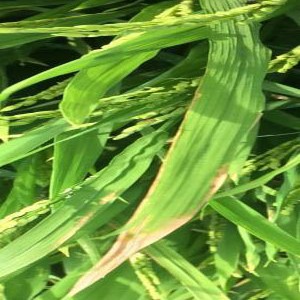
Disease: Bacterialblight